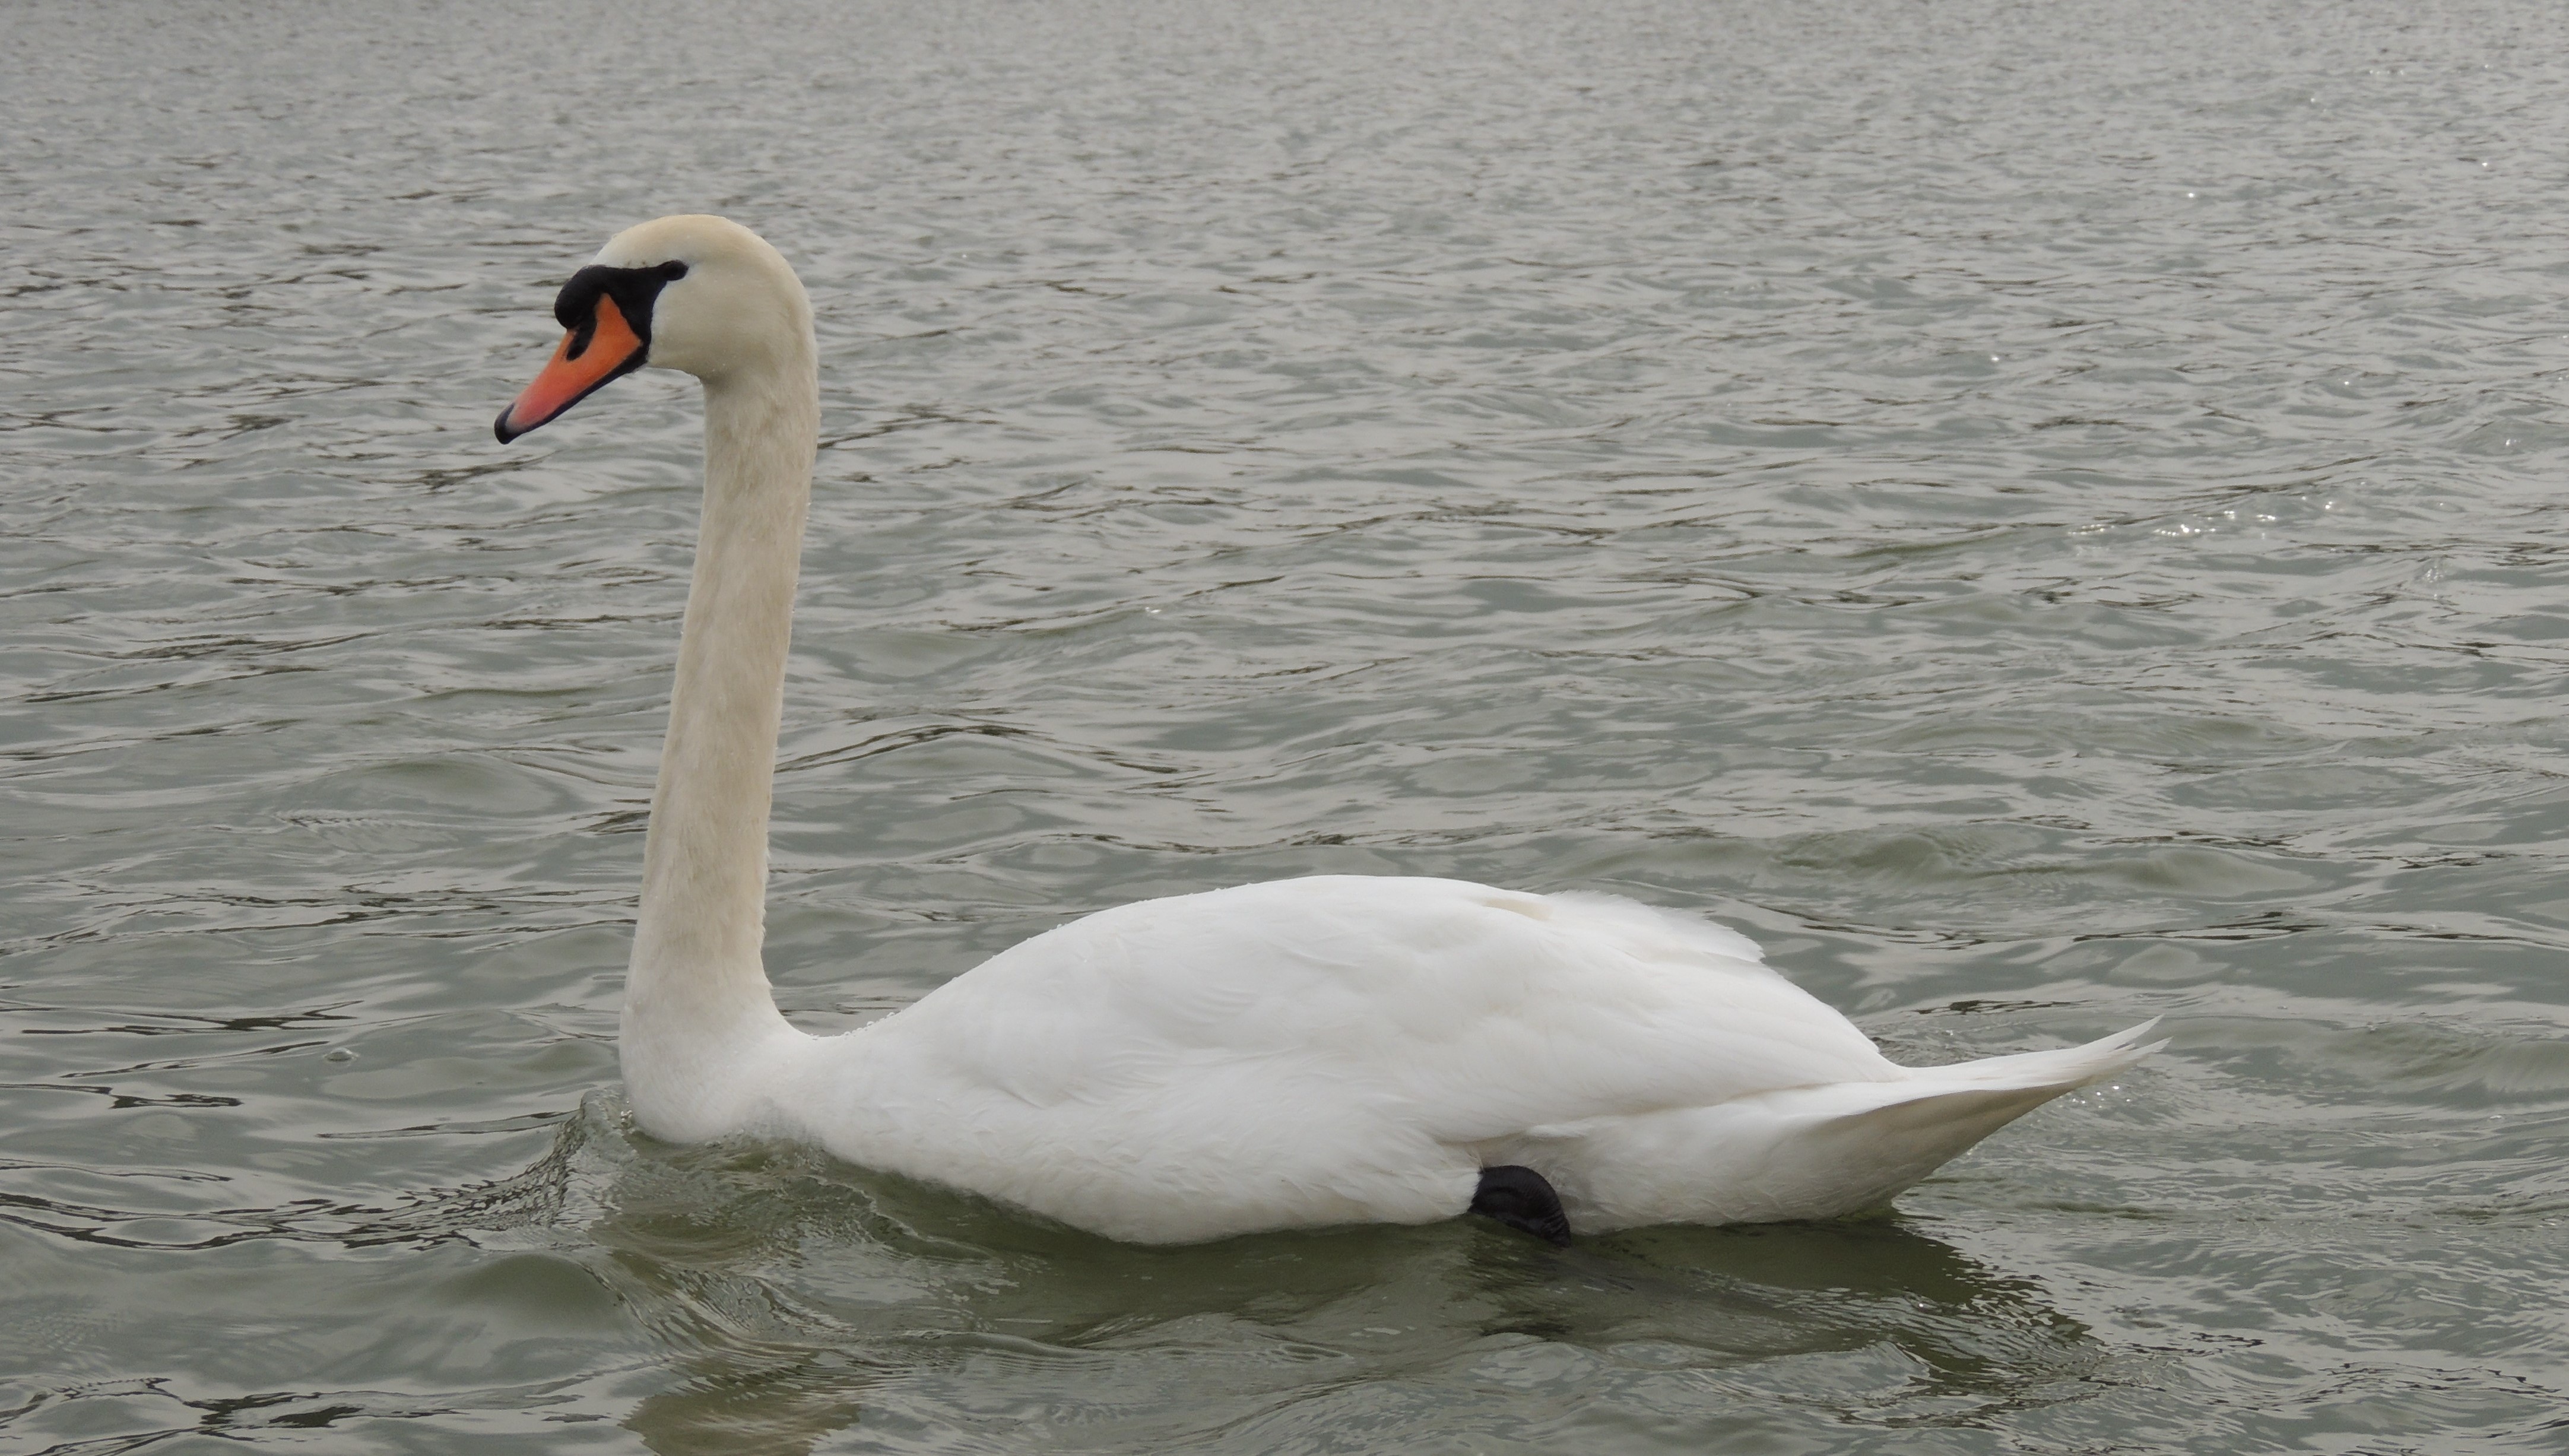
water, bird, wing, white, lake, animal, wildlife, beak, fauna, swan, vertebrate, versailles, waterfowl, water bird, ducks geese and swans, cloudy not underexposed